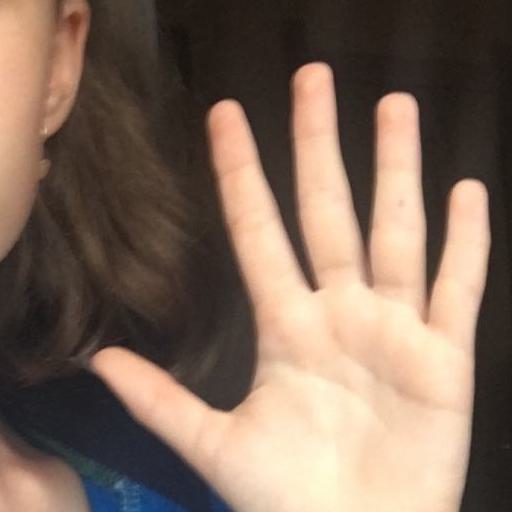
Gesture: palm